Bias in the introduction of variation

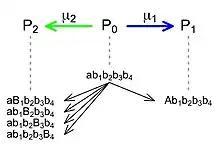
A bias induced by a GP map via the phenocopy effect

Another study showed that the AR2 strain of "P. fluorescens" adapted to the loss of motility overwhelmingly (> 95% of the time) by one specific change, an A289C change in the "ntrB" gene, while the Pf0-2x strain adapted via diverse changes in several genes. The pattern in AR2 derivatives was traced to a mutational hotspot. Because the hotspot behavior was associated mainly with synonymous differences between the two strains, the experimenters were able to use genetic engineering to remove the hotspot from AR2 and add it to Pf0-2x, without changing the encoded amino acid sequence. This reversed the qualitative pattern of outcomes, so that the modified AR2 (engineered to remove the hotspot) adapted via diverse changes, while the modified Pf0-2x with the engineered hotspot adapted via the A289C change 80% of the time.